SS Attleboro Victory

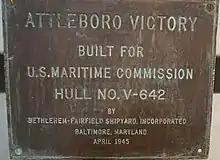
Builder plate from the Victory ship "Attleboro Victory".

"Attleboro Victory" was one of many new 10,500-ton class ships to be known as Victory ships, designed to replace the earlier Liberty Ships. Liberty ships were designed to be used solely for World War II, whereas Victory ships were designed to last longer and to serve the US Navy after the war. Victory ships differed from Liberty ships in that they were faster, longer, wider, taller, and had a thinner stack set farther toward the superstructure. In addition, they had a long raised forecastle.